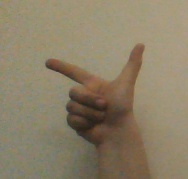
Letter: yaa